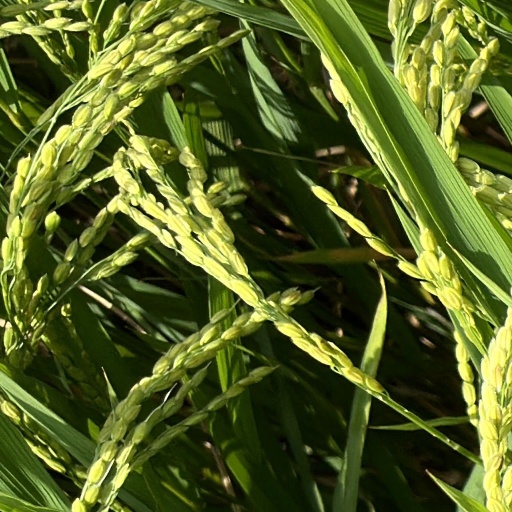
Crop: rice